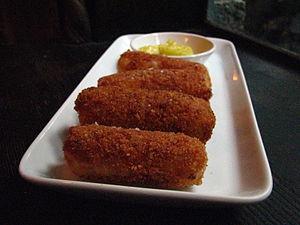
Ravioles du Champsaur
La raviole du Champsaur aussi appelée brouqueton est une sorte de quenelle, à base de pomme de terre, de tomme fraîche et d’œufs.
La cuisine dauphinoise, qui correspond aux trois départements de la Drôme, des Hautes-Alpes et de l'Isère, est un compromis entre celle de la Provence et celle de la Savoie. Elle tire donc ses racines à la fois dans une tradition méditerranéenne et alpine, ce qui lui a donné des spécificités qui lui sont propres.